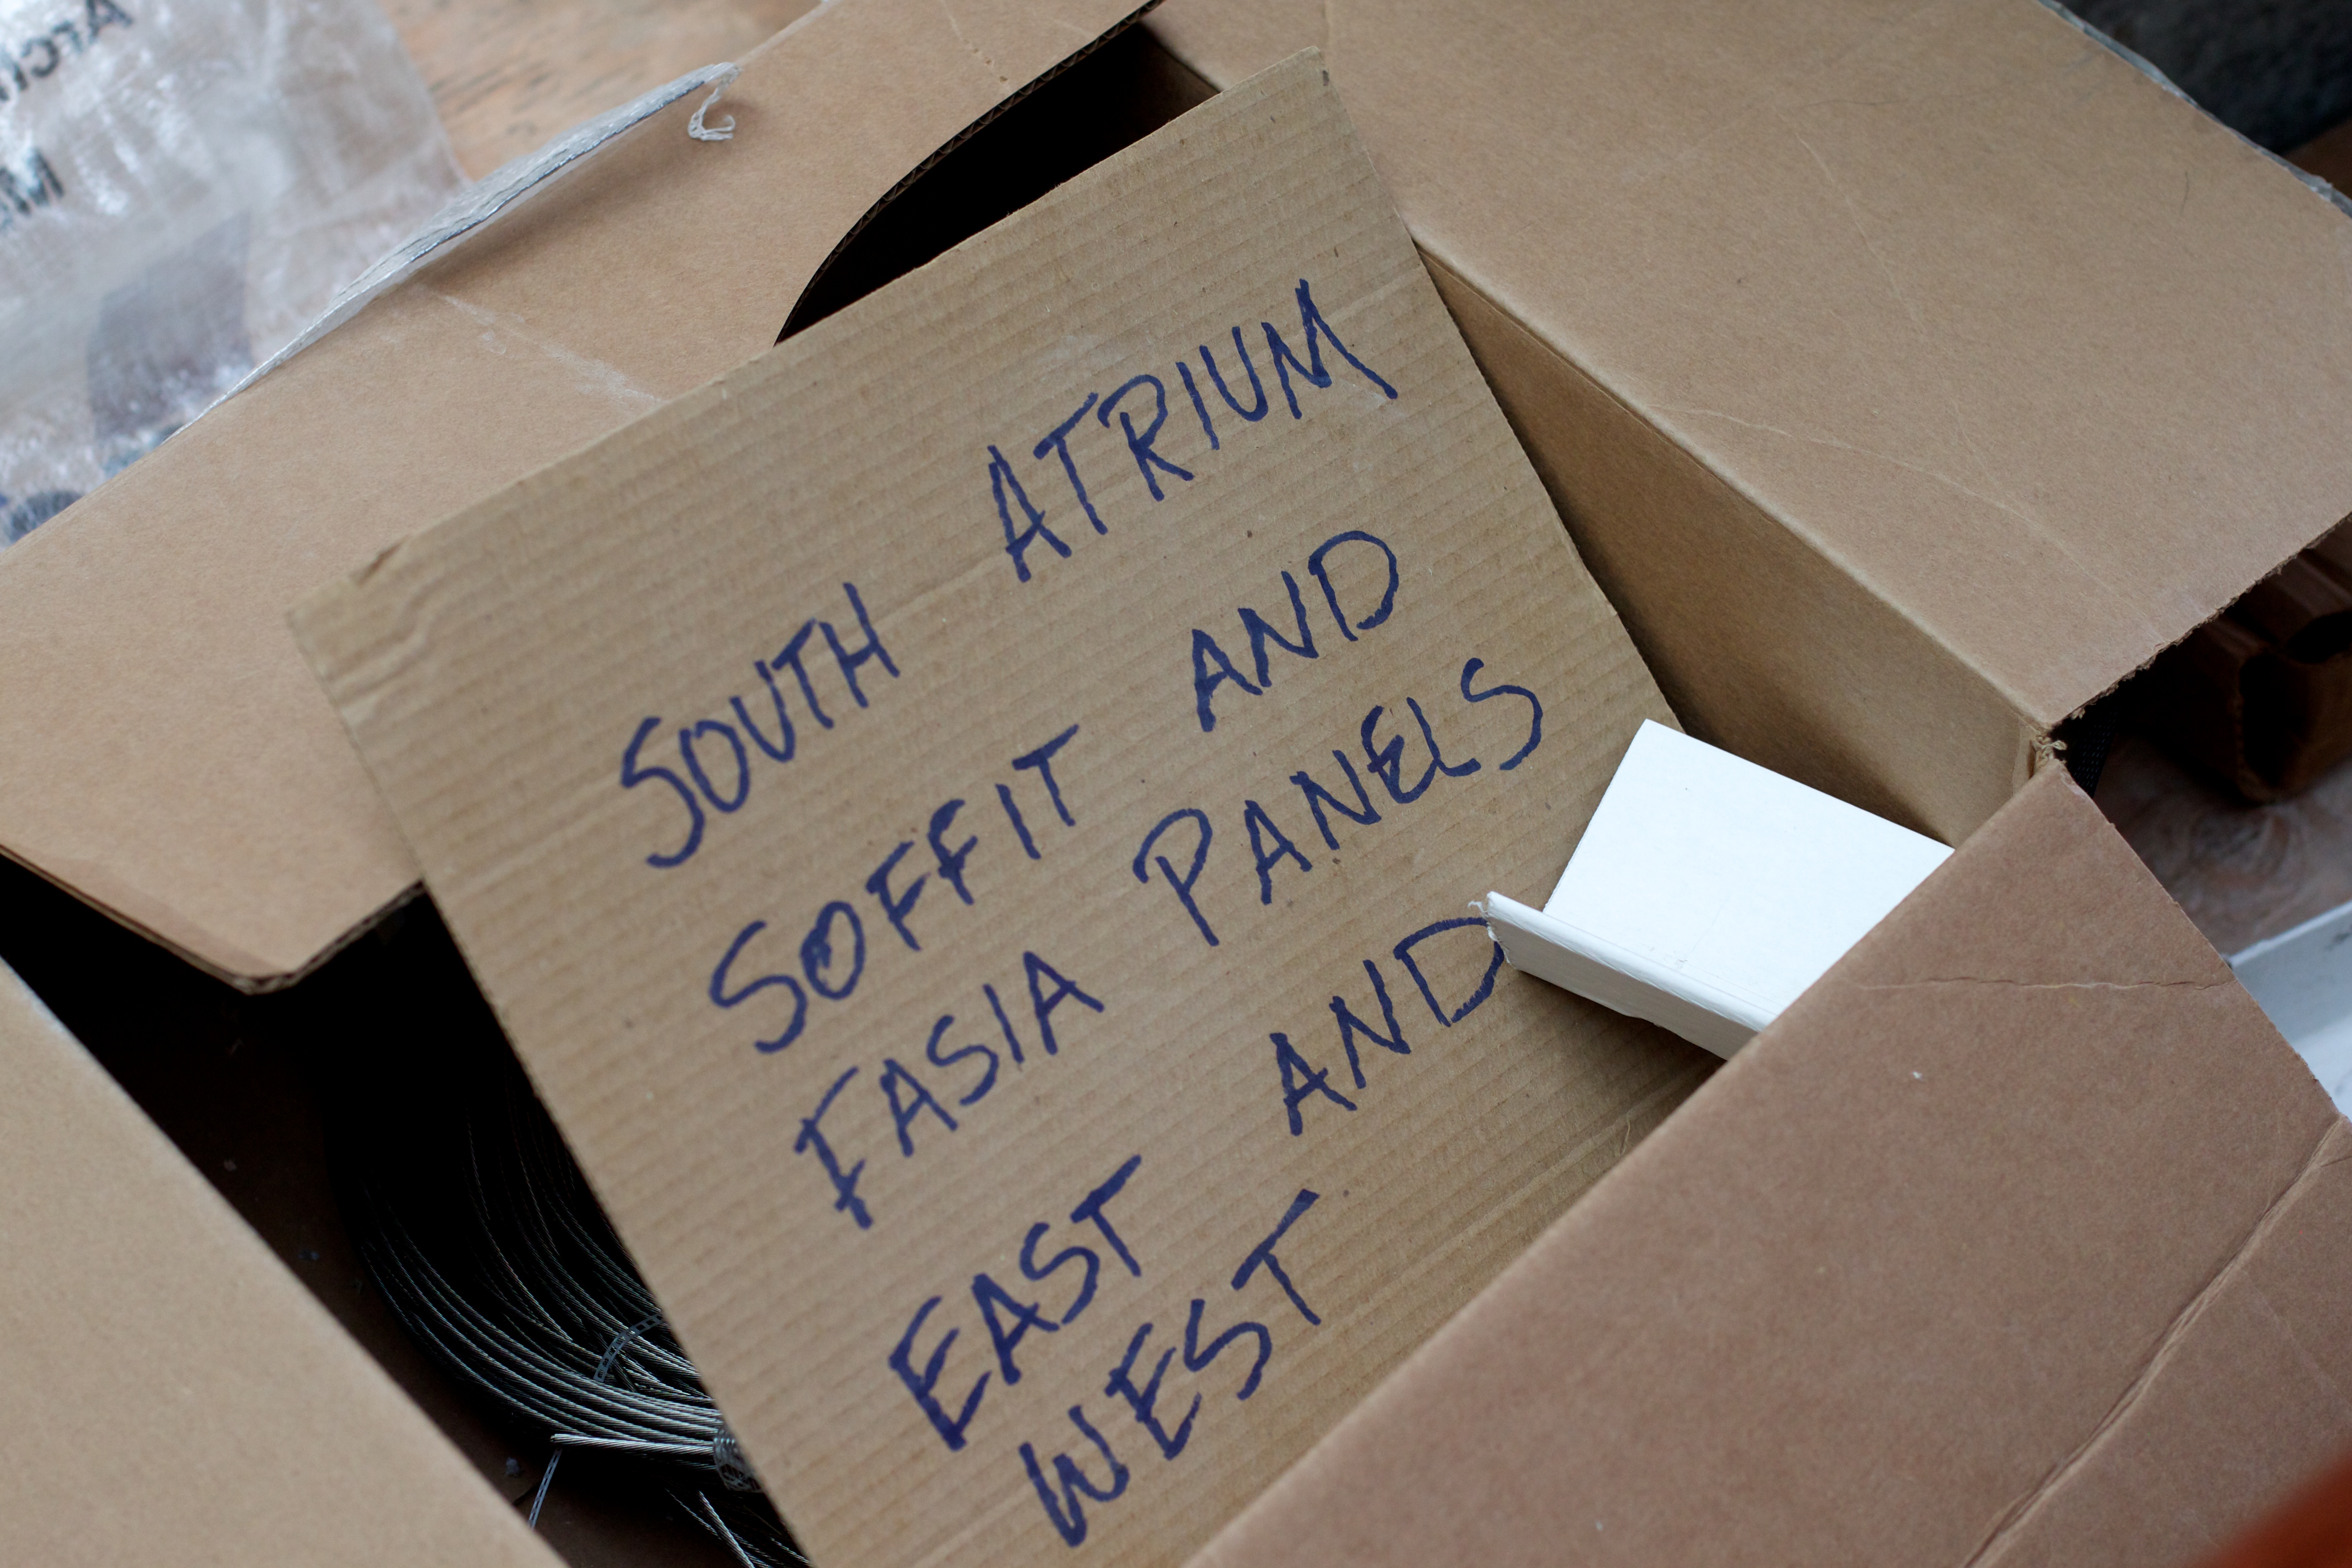
writing, number, paper, label, brand, art, calligraphy, nmc, madison, nmc2011